Paul Marmy

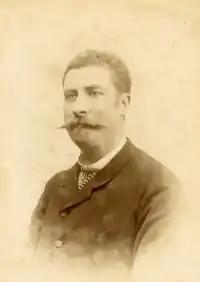
Paul Marmy in 1886

Paul Marmy (1851–1897) was director of the Jardin des Plantes de Nantes around 1890.